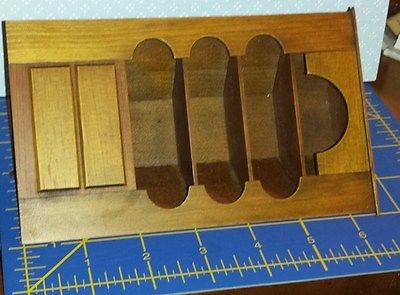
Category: cabinet